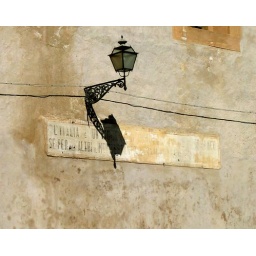
The sign under a lamp